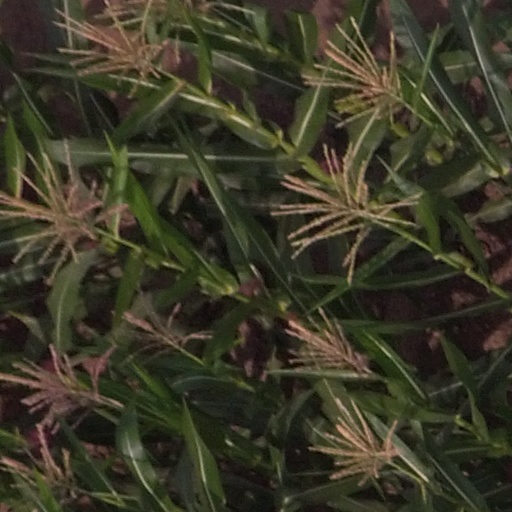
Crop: maize; corn